1998 Australian Constitutional Convention

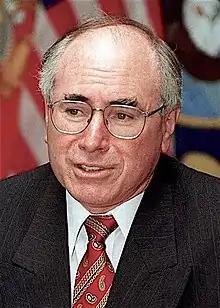
Prime Minister John Howard supported the constitutional monarchy. The Liberal-National Coalition permitted their members a free vote on the issue.

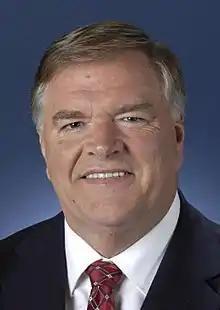
Opposition Leader Kim Beazley supported the republic. His Australian Labor Party adopted the republic as official party policy.

In his address to the opening session of the Convention, Liberal Prime Minister John Howard outlined his support for retaining the status quo on the basis that it has provided a long period of stability and said he believed that the "separation of the ceremonial and executive functions of government" and the presence of a neutral "defender of constitutional integrity" was an advantage in government and that no republican model would be as effective in providing such an outcome as the Australian monarchy: